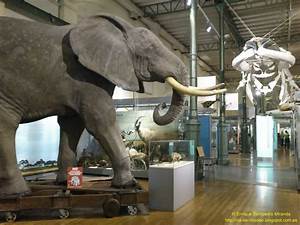
Label: elefante